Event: Nepal Earthquake
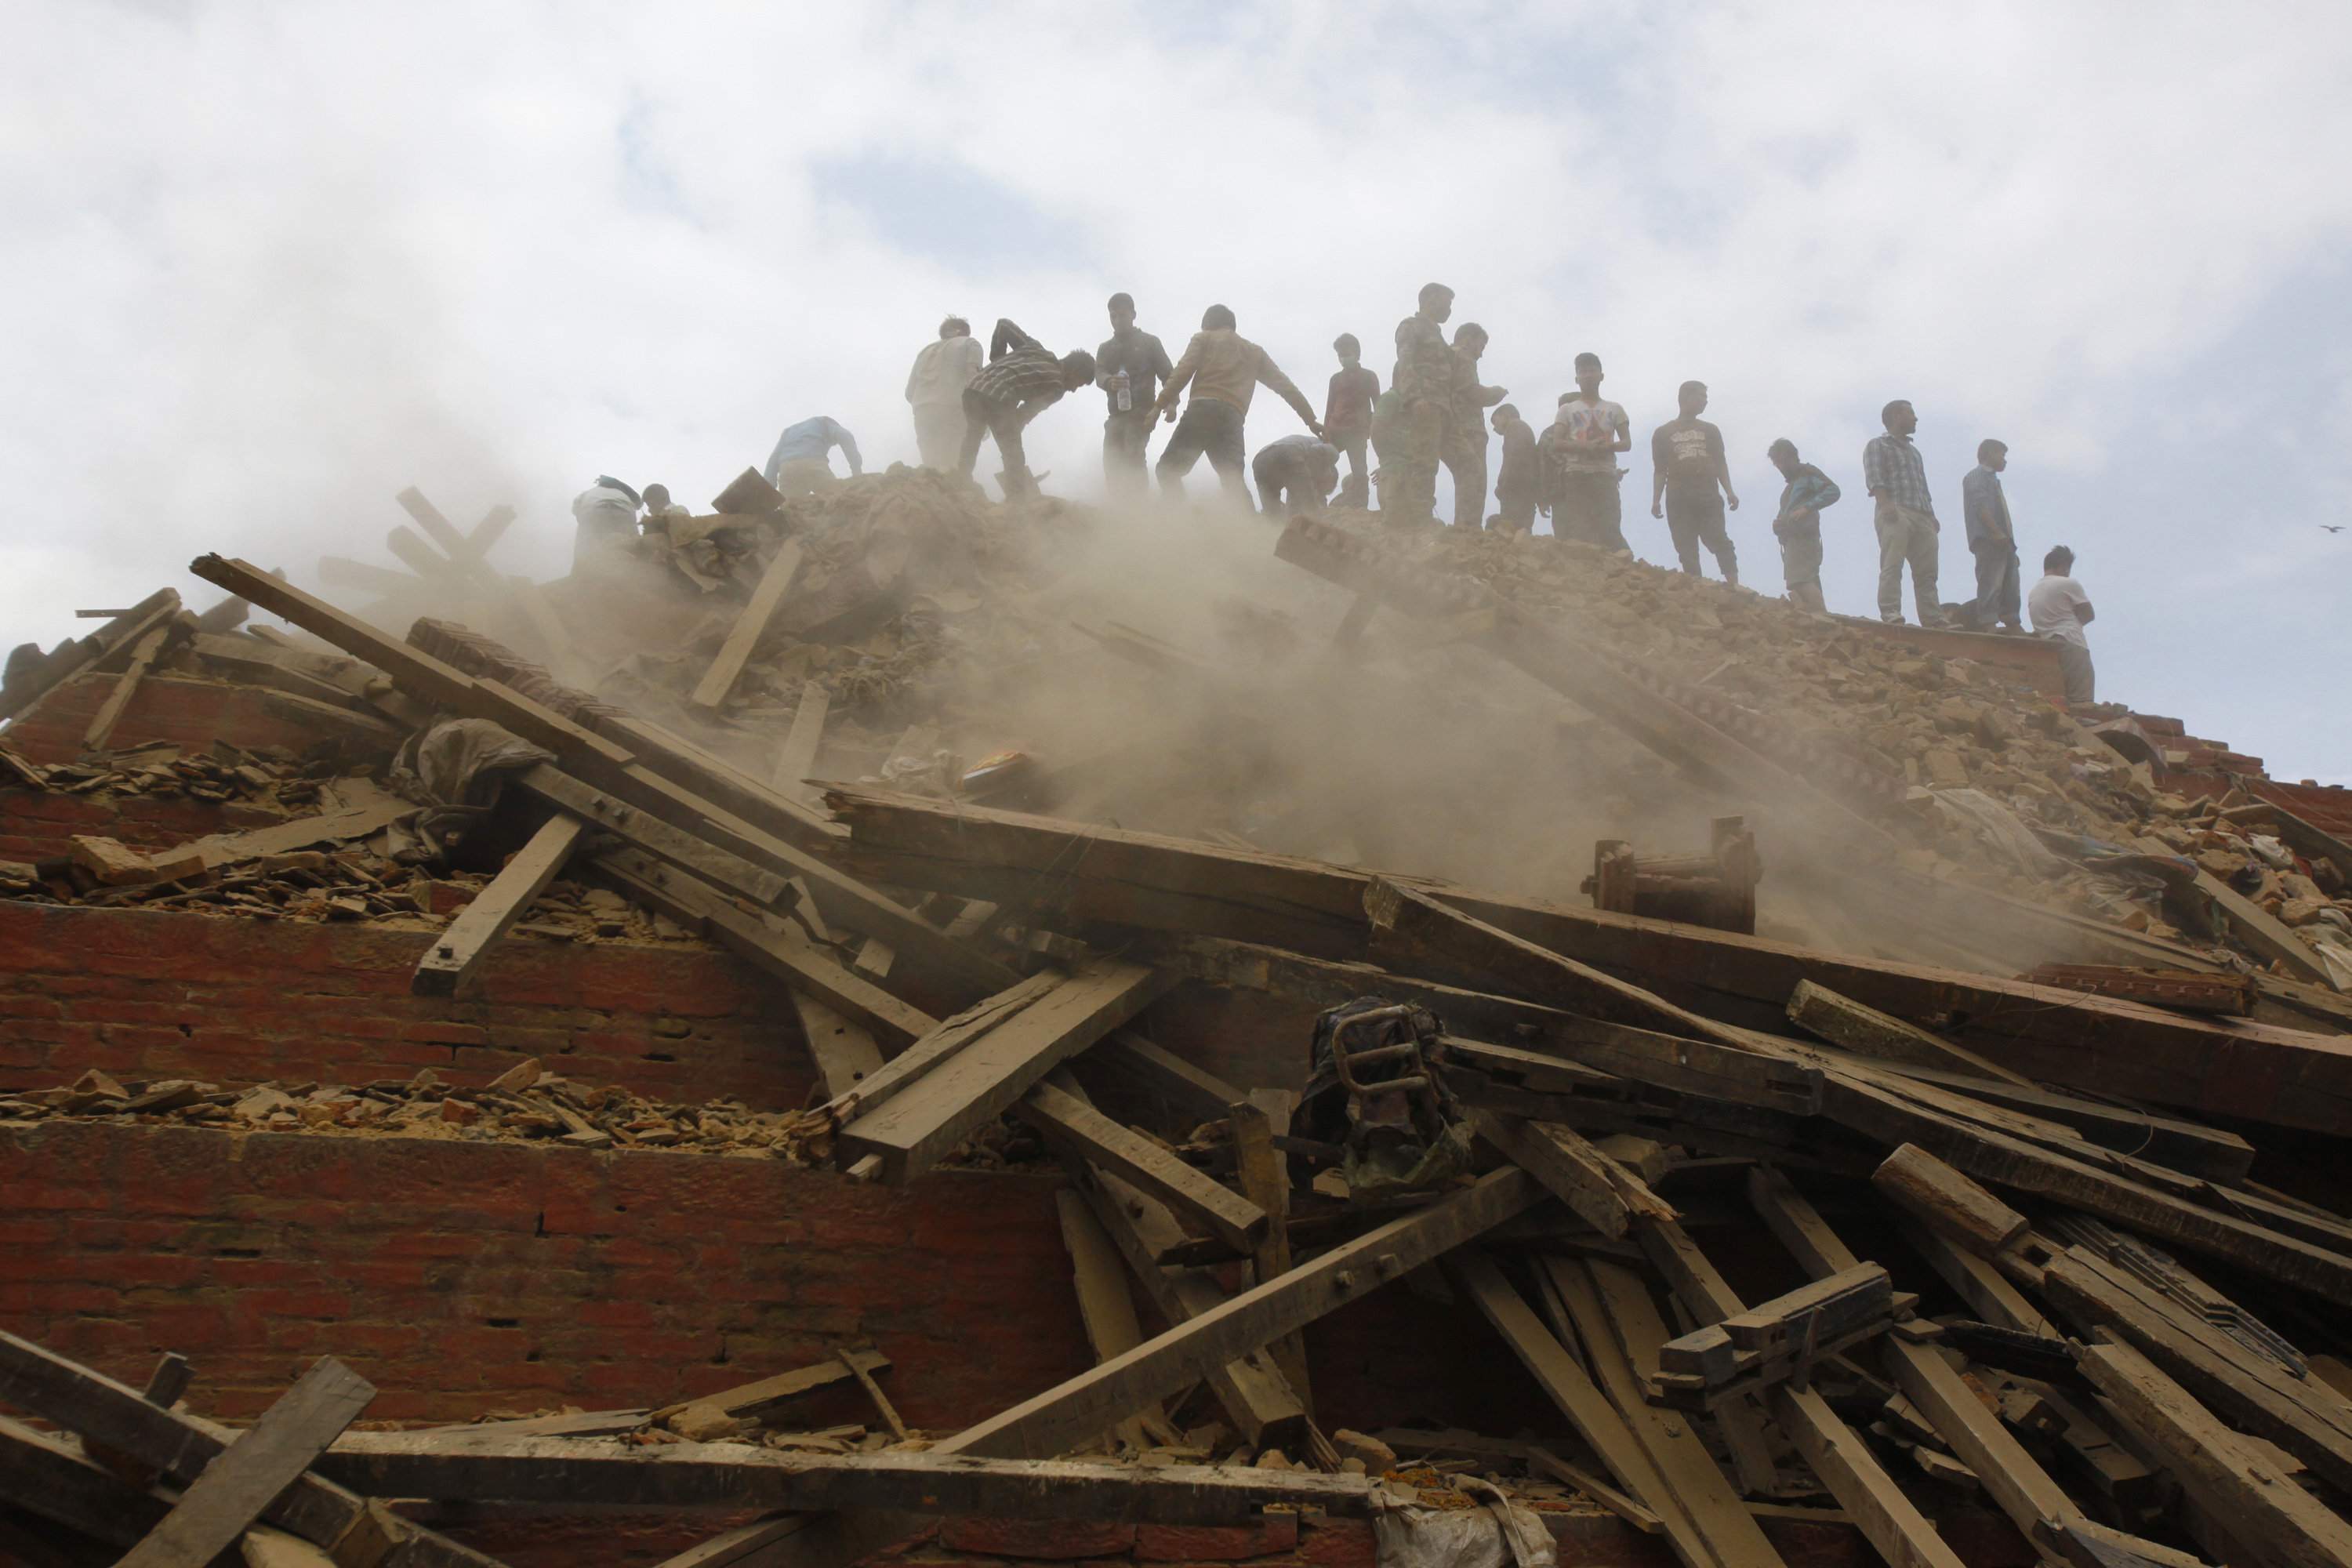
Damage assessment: damage